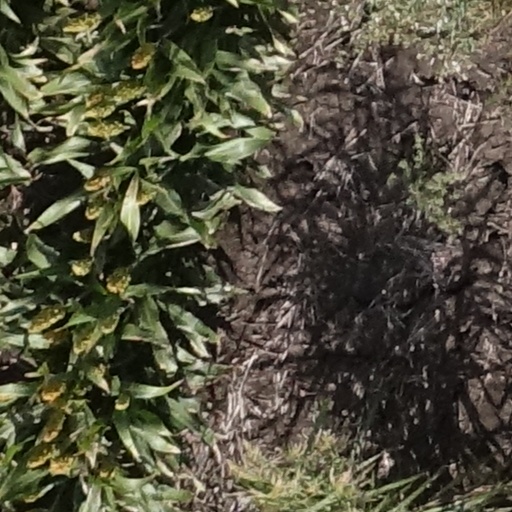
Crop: sorghum